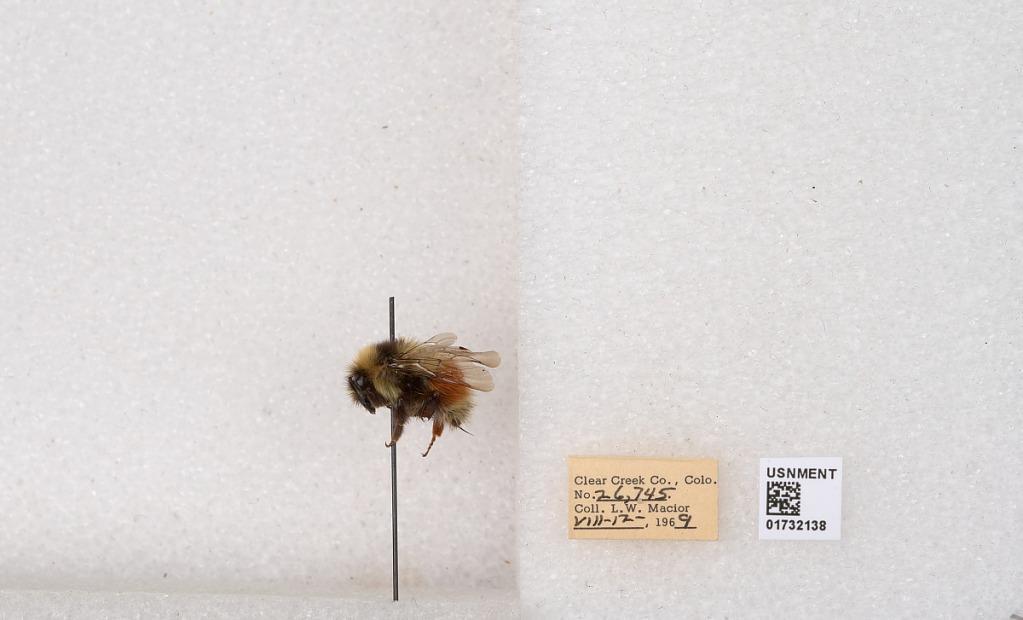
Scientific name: Bombus (Pyrobombus) sylvicola Kirby
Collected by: L. Macior
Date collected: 1969-8-12
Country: United States
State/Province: Colorado
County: Clear Creek
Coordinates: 39.7006, -105.694